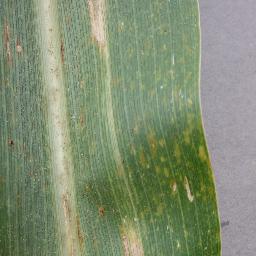
Label: Corn_(Maize)___Northern_Leaf_Blight